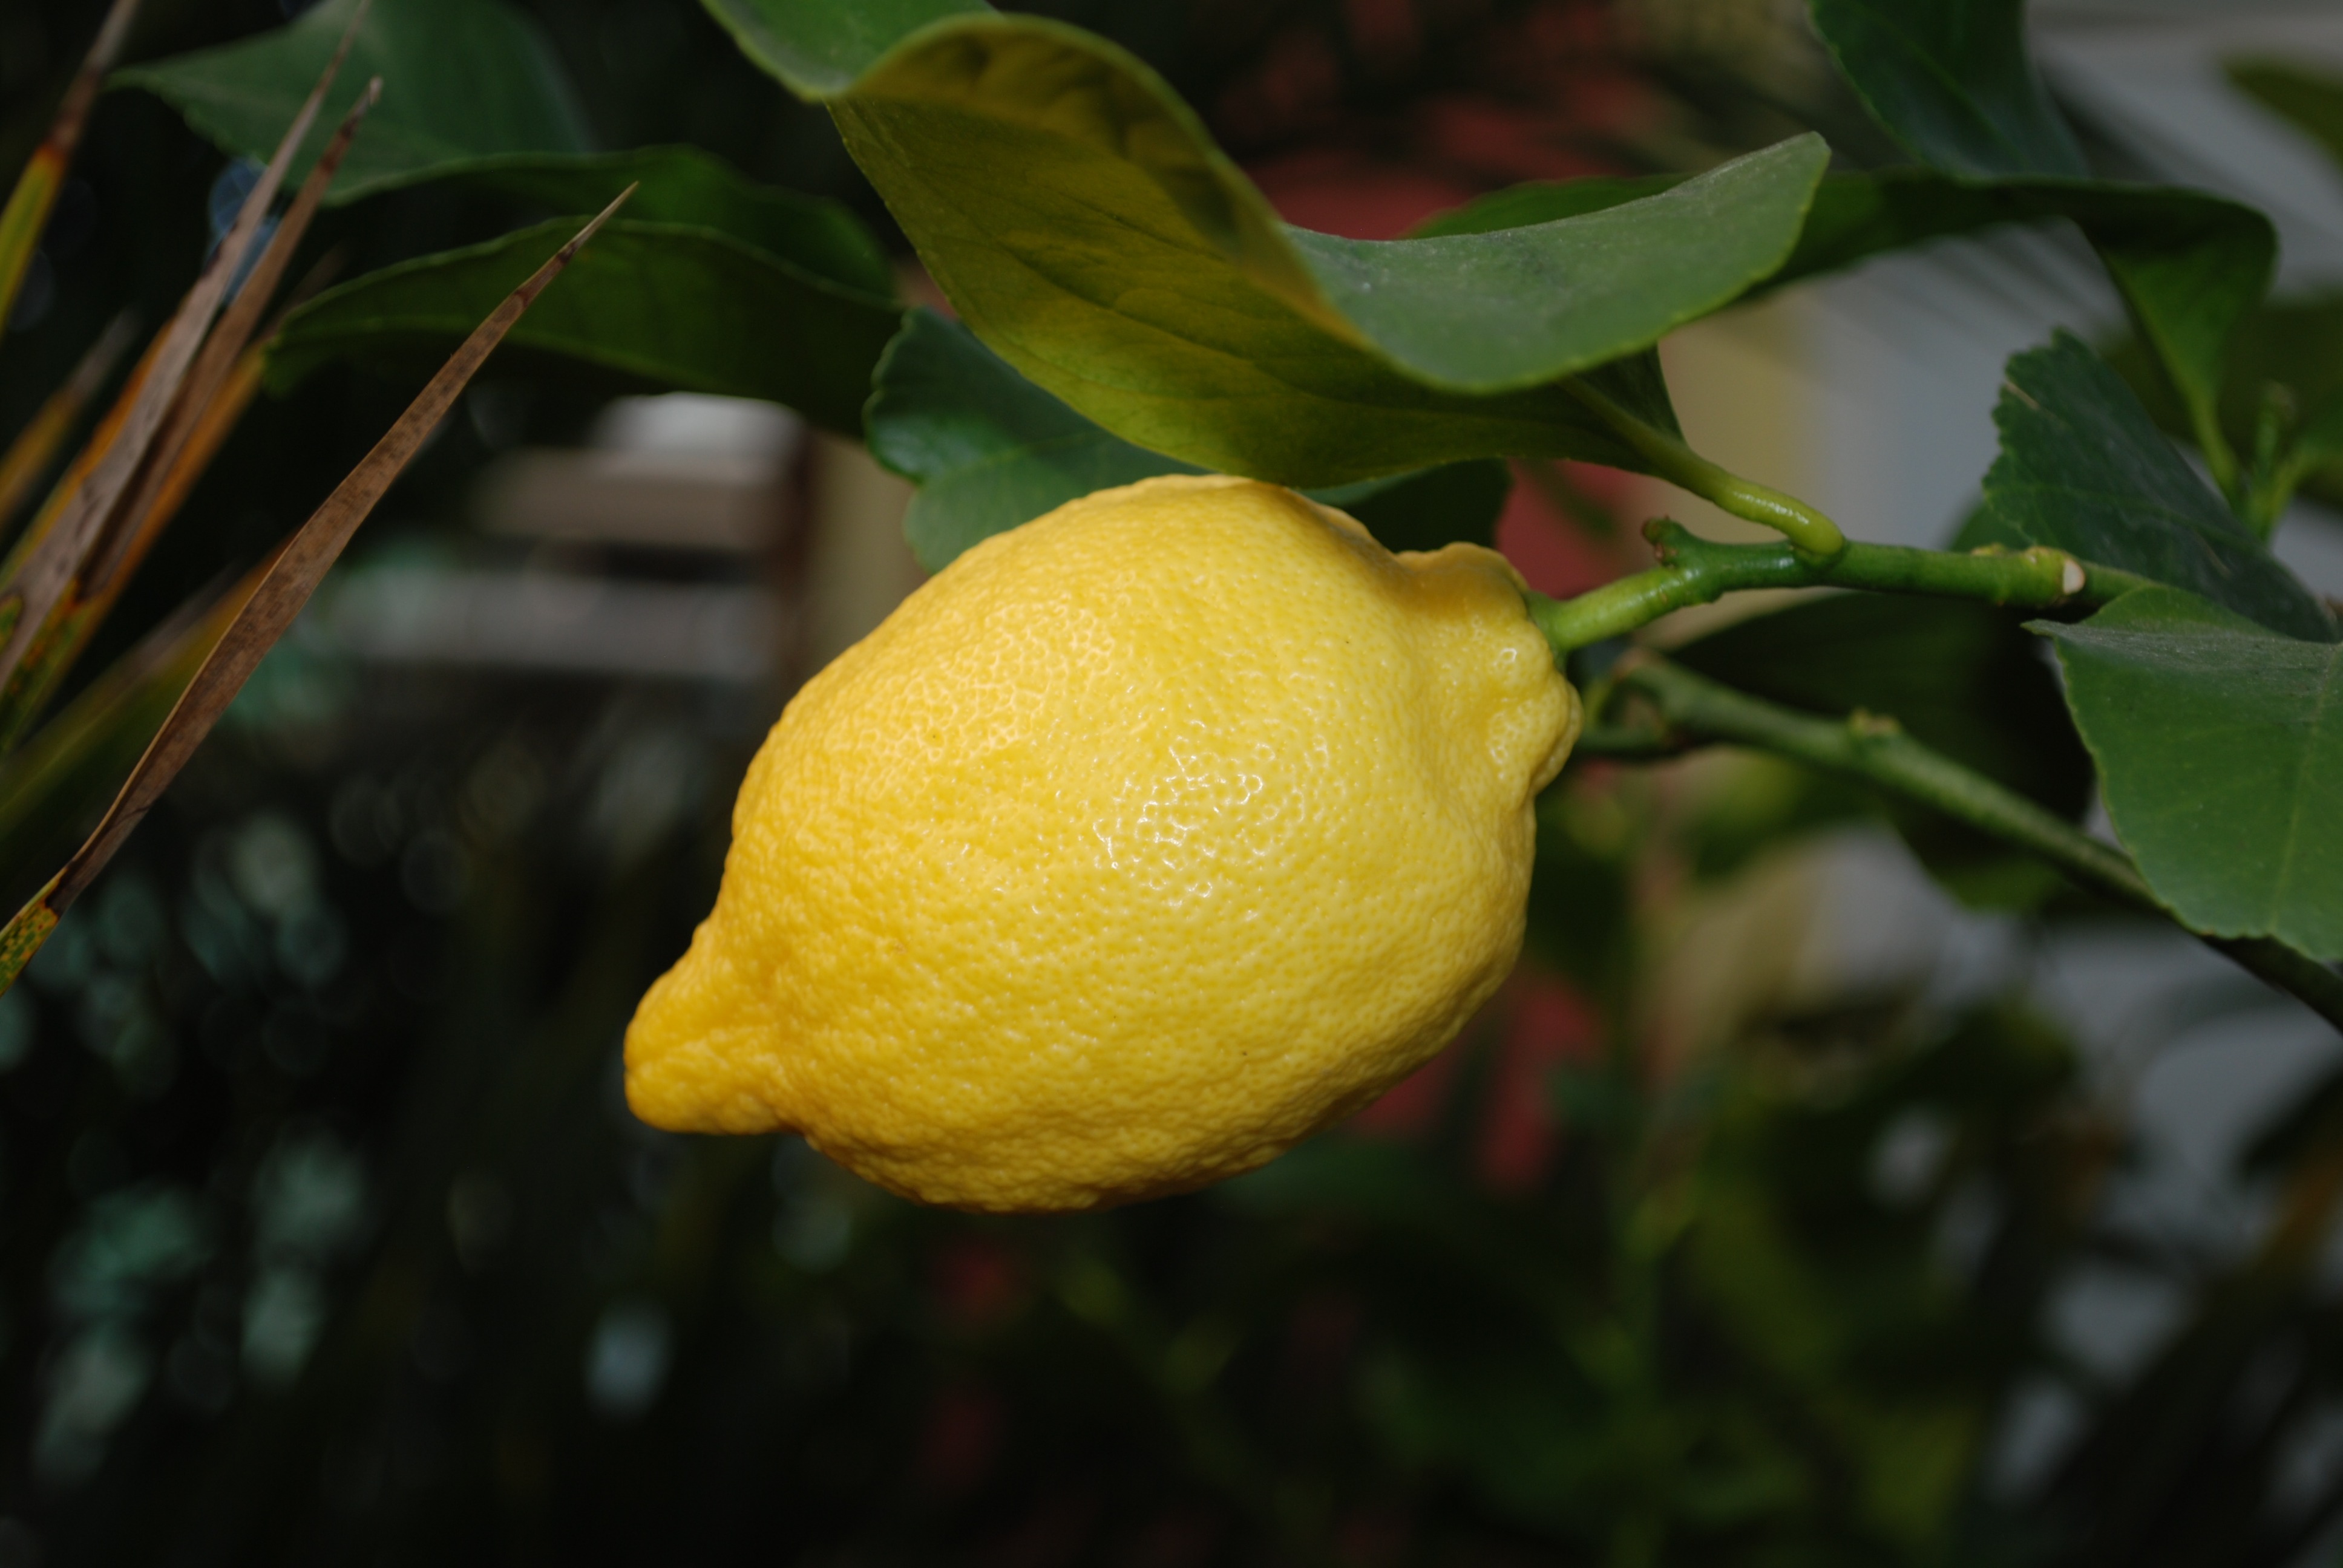
nature, plant, fruit, leaf, flower, ripe, food, ingredient, produce, natural, evergreen, fresh, botany, yellow, agriculture, juicy, healthy, flora, delicious, health, lemon, nutrition, lemon tree, tasty, vegetarian, raw, diet, citron, organic, citrus, macro photography, nutritious, flowering plant, bitter orange, land plant, yuzu